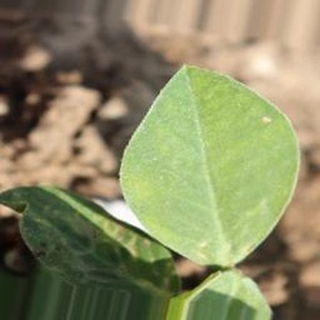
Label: healthy_groundnut